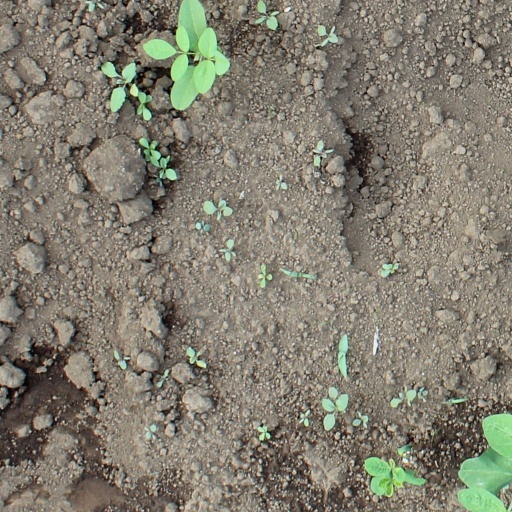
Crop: soybean